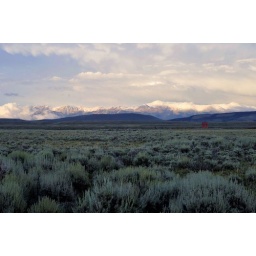
Well there's a red house over yonder That's where my baby stays Lord there's a red house over yonder Oh that's where my baby stays ...(Jimi Hendrix)